Frederick Goodenough

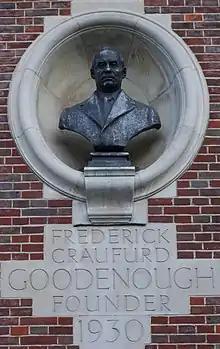
Bust of Frederick Craufurd Goodenough, at London House, London, UK

Frederick Craufurd Goodenough (28 July 18661 September 1934), was a British banker. He was the chairman of Barclays Bank from 1917 to 1934.